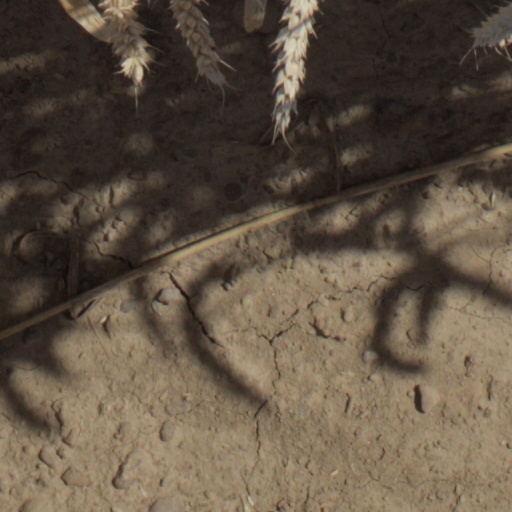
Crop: wheat